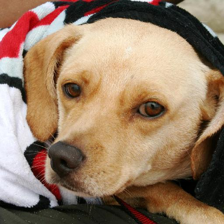
Label: animals